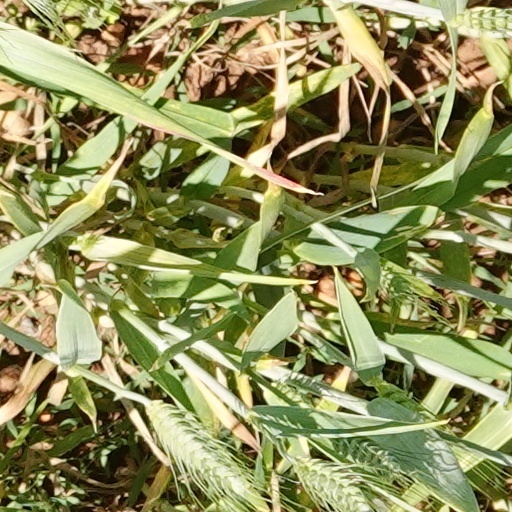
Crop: wheat